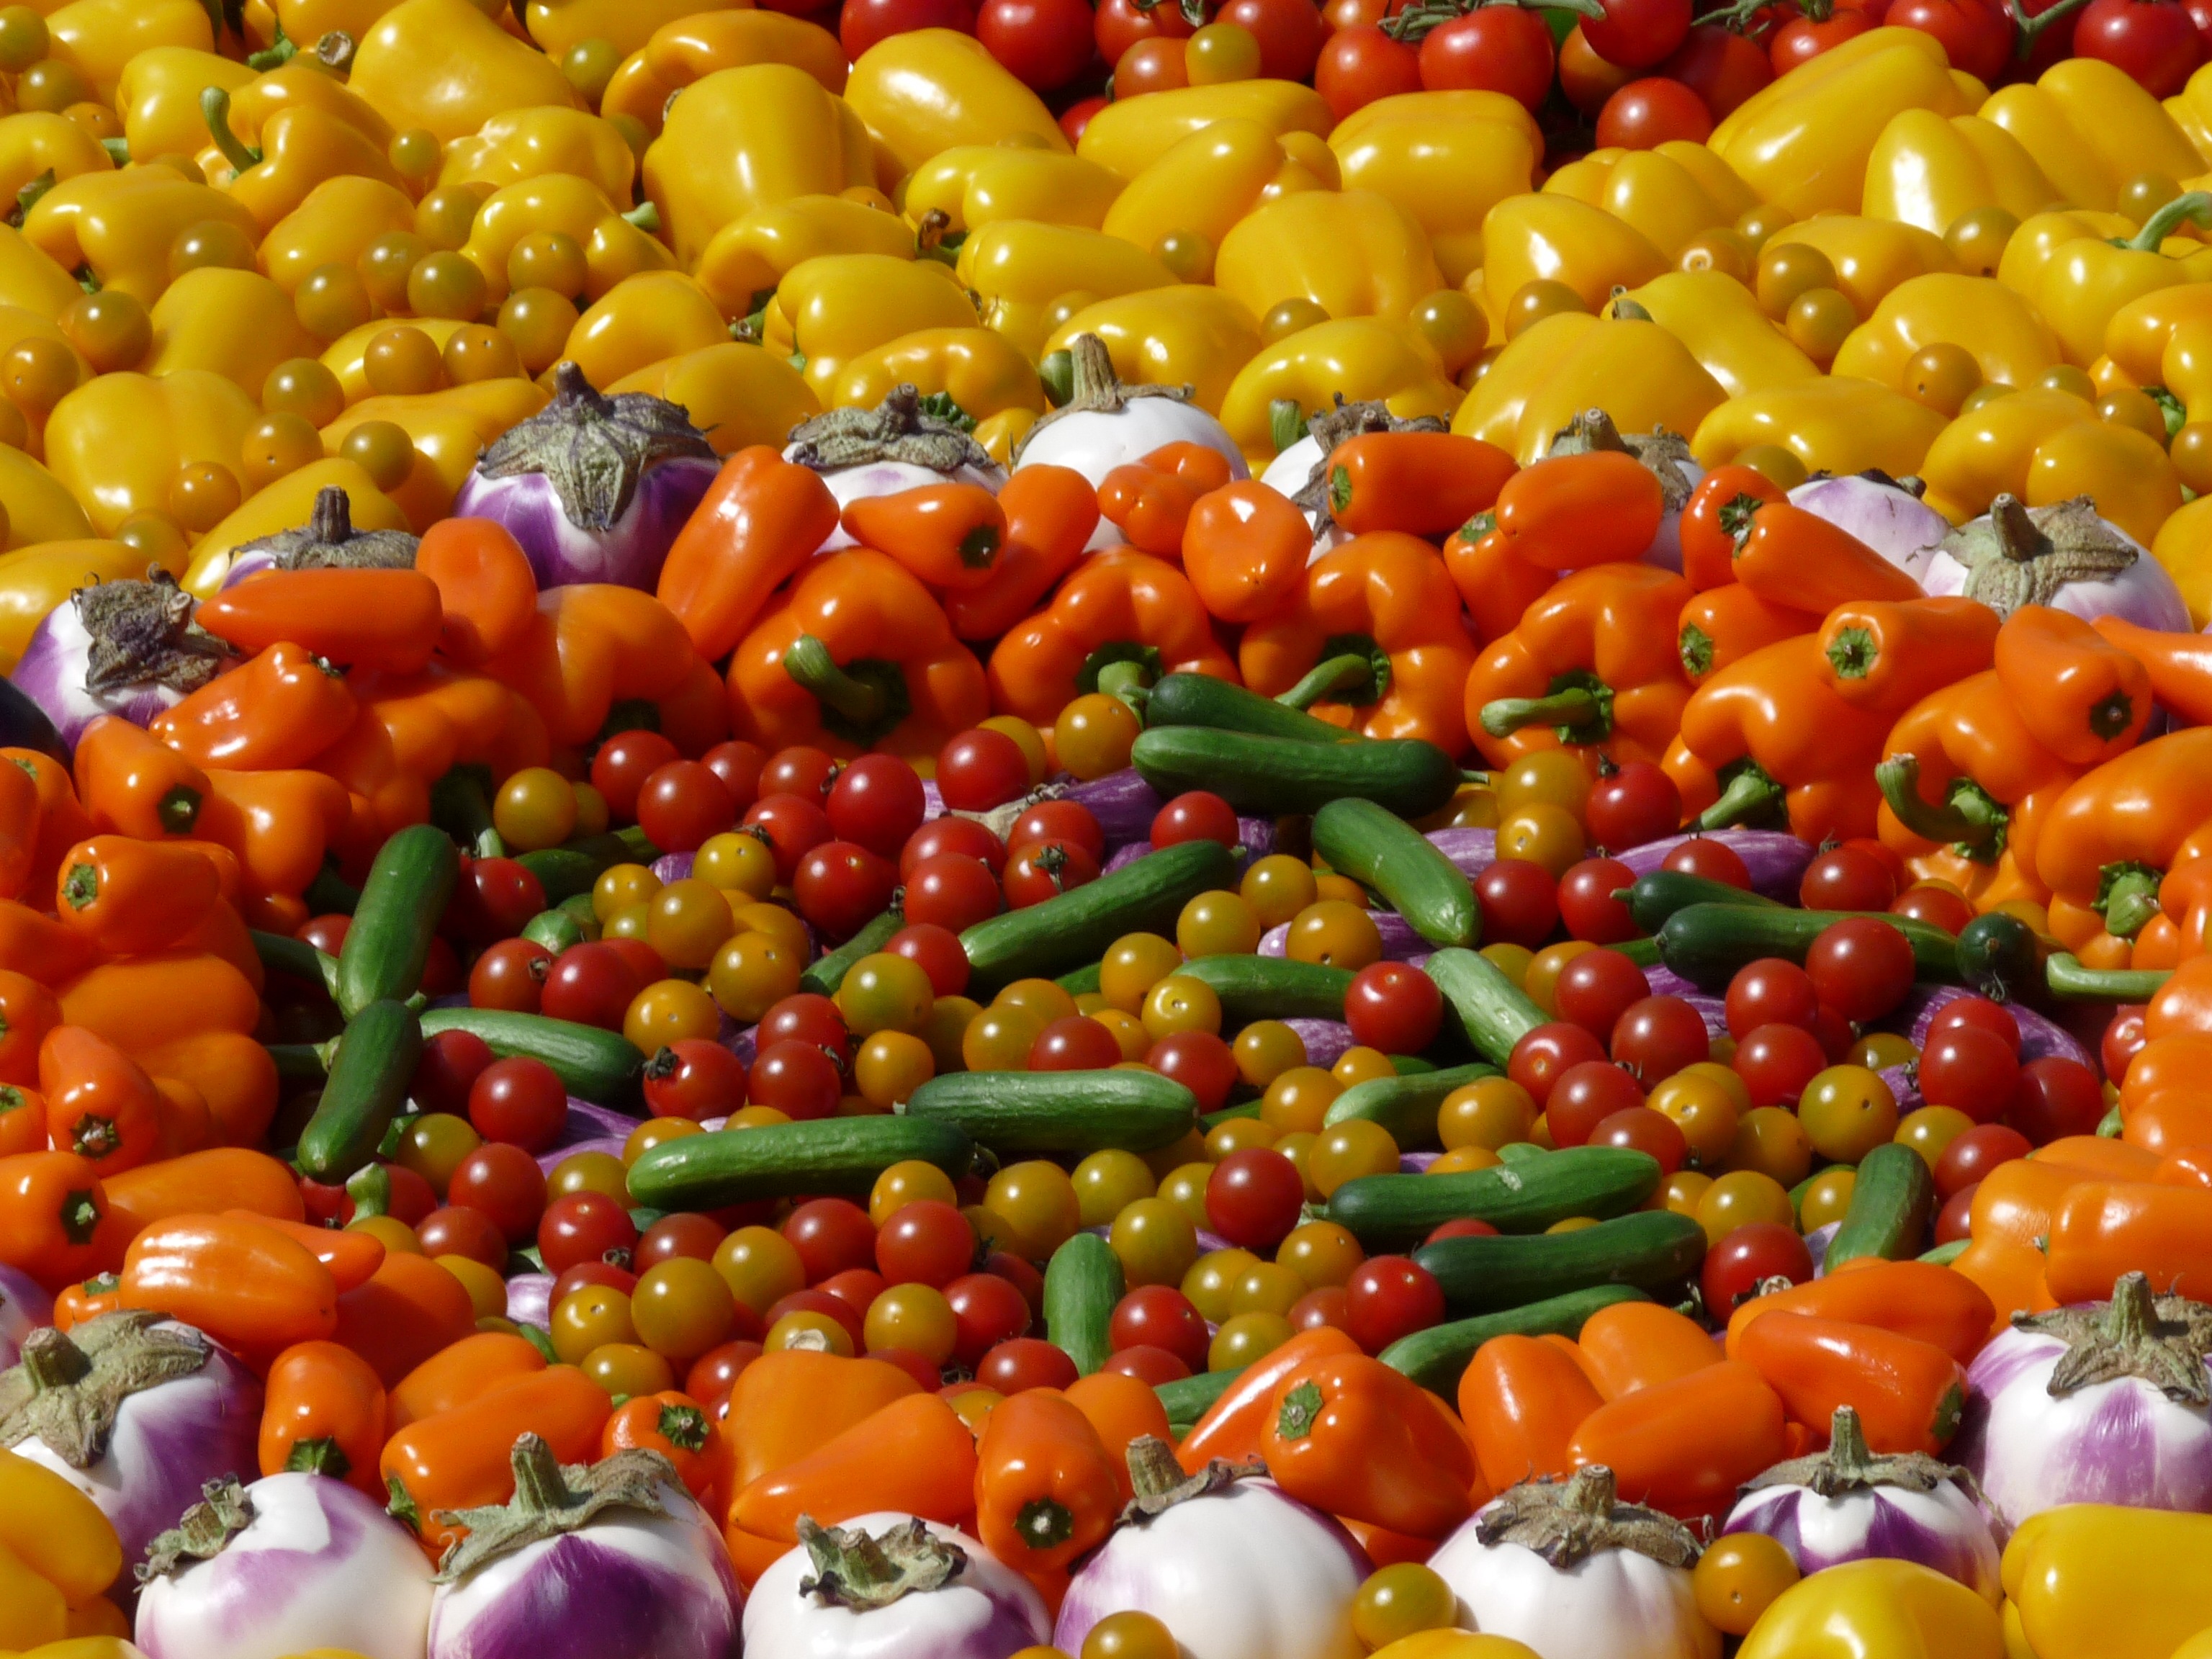
plant, fruit, dish, food, red, produce, vegetable, kitchen, market, colorful, healthy, vegetables, tomatoes, diversity, zucchini, paprika, flowering plant, land plant